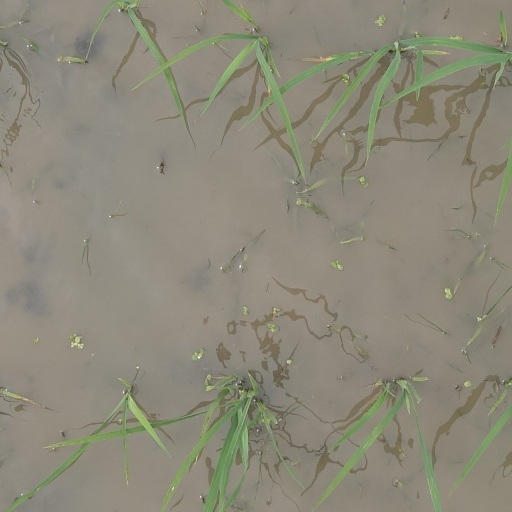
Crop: rice